List of the Cenozoic life of Washington

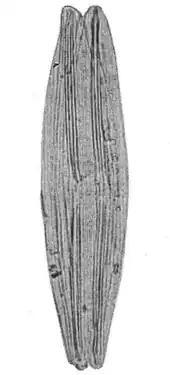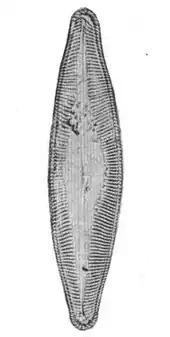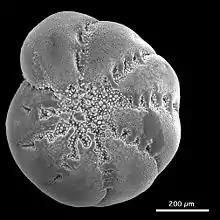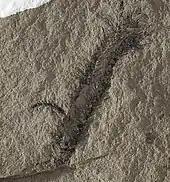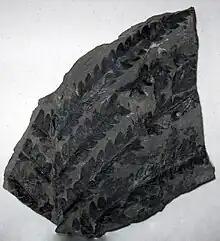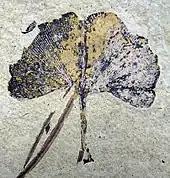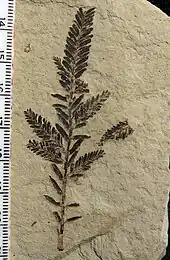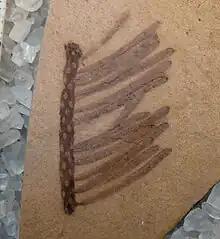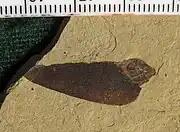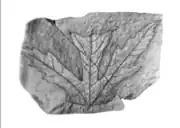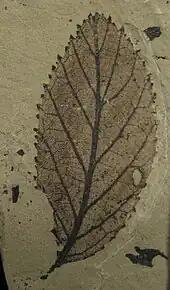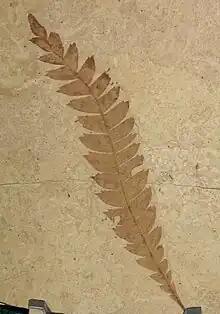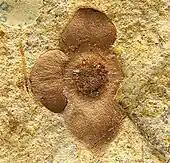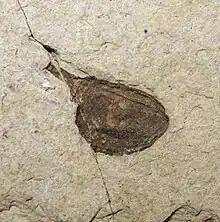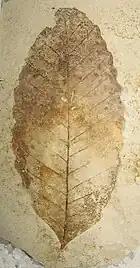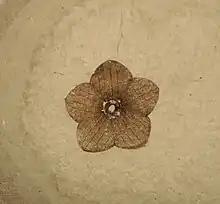
"Frustulia rhomboides"
"Navicula contendens"
Test of "Elphidium"
"Hypnites patens" moss holotype
A fossilized frond found in Whatcom County from the Eocene tree fern "Cyathea inequilateralis"
"Ginkgo biloba"Klondike Mountain FormationYpresian, Republic
"Metasequoia occidentalis" branchlet
"Abies milleri" twig and foliage
"Pseudolarix wehrii" wing seed
Fossilized leaf found near Spokane; the holotype specimen of the Oligocene-Miocene maple tree "Acer chaneyi"
Fossilized leaf found in Republic from the Eocene Alder species "Alnus parvifolia"
Fossilized leaf found in Republic from the Eocene sweetfern species "Comptonia columbiana"
"Diospyros oregoniana"
"Eucommia montana" fruit
"Fagopsis undulata"Klondike Mountain FormationYpresian, Republic
Fossilized calyx found in Republic from the Eocene mallow species "Florissantia quilchenensis"
"Hydrangea knowltoni"
A living "Koelreuteria" tree
"Langeria magnifica"Klondike Mountain Formation Ypresian Republic
Fossilized leaf found in Ferry County belonging to the Eocene golden-club "Orontium wolfei"
"Palaeocarpinus barksdaleae" samaras
"Photinia pagae" leaf
"Prunus cathybrownae" flower
Eocene "Republica hickeyi" leaf found in Republic Washington
Fossilized compound leaf from an Eocene sumac "Rhus" hybrid
Fossilized fronds from "Sabalites campbelli"
Fossilized leaf of the Eocene sassafras "Sassafras hesperia"
"Tetracentron hopkinsii", Klondike Mountain FormationRepublic
"Tilia johnsoni",Klondike Mountain FormationRepublic
"Tsukada davidiifolia",Klondike Mountain FormationRepublic
"Ulmus chuchuanus", Ypresian Klondike Mountain Formation
A living "Caryophyllia" solitary coral
A living "Dendrophyllia" cup coral
A living "Eusmilia" stony coral
"Hemithiris psittacea"living specimen
Fossilized shell of the whelk sea snail "Ancistrolepis"
Shell of an "Argobuccinum" triton sea snail
"Aturia angustata"Lincoln Creek Formation Oligocene, WA
A modern shell of "Chlamys islandica", or Iceland scallop
A living "Fusinus" sea snail
Shell of a "Galeodea" helmet snail
A living "Lepidochitona" chiton
Fossilized shell found in Vader; the hypotype specimen of the Eocene miter snail "Mitra washingtoniana"
Multiple views of a fossilized shell belonging to a "Natica" moon snail
Shell of a "Nucella lamellosa" murex snail
Five modern "Ostrea lurida", or Olympic oysters
Shell of the whelk sea snail "Siphonalia"
Shell of a "Spisula", or surf clam
Fossilized shells of the Late Jurassic-modern tower snail "Turritella"
Illustration of an "Aegialia" dung beetle
Fossilized wing and holotype specimen of the Eocene lacewing "Ainigmapsychops"
Fossilized wing found in Republic; the holotype specimen of the Eocene lacewing "Allorapisma"
Shell (left, internal view) and calcified basis (right) of a modern "Balanus crenatus" acorn barnacle
A living "Bembidion" ground beetle
A fossilized pincer found in Clallam County belonging to the Oligocene mud shrimp "Callianopsis clallamensis"
Fossilized wing found in Republic; the holotype specimen of the Eocene scorpionfly "Cimbrophlebia brooksi"
"Dinokanaga andersoni"Klondike Mountain FormationYpresian, Republic
A living "Elaphrus" ground beetle
Fossilized wing found in Republic; the holotype specimen of the Eocene scorpionfly "Eorpa elverumi"
"Metanephrocerus belgardeae"Klondike Mountain FormationYpresian, Republic
"Mursia marcusana"Blakeley FormationOligocene, King County
"Myrmeciites" speciesKlondike Mountain FormationYpresian, Republic
Fossilized wing found in Ferry County; the holotype specimen of the Eocene lacewing "Nymphes georgei"
Eocene giant lacewing "Palaeopsychops marringerae" wing with color-patterning
Fossilized wing found in Republic; the holotype specimen of the Eocene giant lacewing "Polystoechotites barksdalae"
Fossilized carapace of the Paleogene-modern crab "Ranina"
"Ypshna brownleei"
"Eosalmo driftwoodensis"Klondike Mountain FormationYpresian Republic

†"Palaeopsychops marringerae" – type locality for species